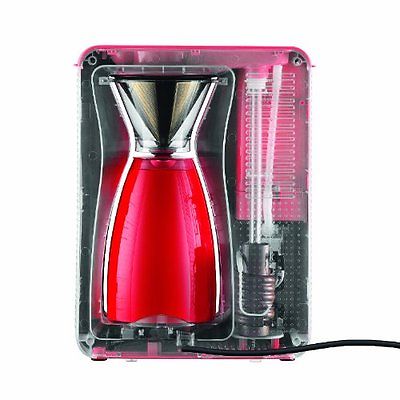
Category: coffee maker